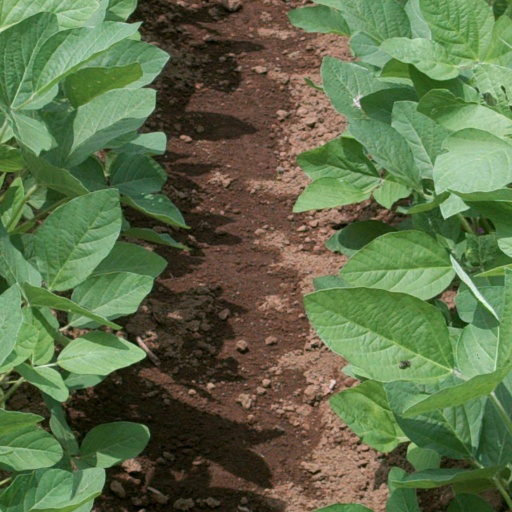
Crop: soybean